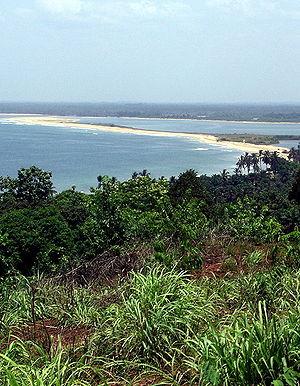
Robertsport est une ville du Liberia et la capitale du comté de Grand Cape Mount.